Leeds University Library's Cookery Collection

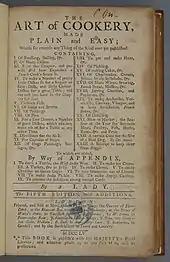
"The Art of Cookery Made Plain and Easy", by Hannah Glasse

The Cookery Collection holds several different editions of "The Art of Cookery Made Plain and Easy" by Hannah Glasse, first published in 1747. This book was a best seller for more than one hundred years and was written to help instruct servants in the preparing of meals. In the collection there are also four copies of "The Forme of Cury", a compilation from about 1390 of medieval recipes written by the cooks of Richard II and then edited and published by Samuel Pegge in 1780. It is one of the oldest known English cookery manuscripts.